Star Goose

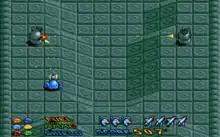
Amiga screenshot

"Star Goose" is a single-player vertically scrolling shooter where the player controls the character of Scouser-Gitt, a pilot who flies the eponymous Star Goose vessel. In the game's background story, Scouser-Gitt is an experienced, but disgraced fighter pilot who is recruited by a Tribal Elder to recover 48 crystals from the planet Nom by raiding the military's ammunition dumps. There are six crystals located on each of the game's eight levels, and the player must retrieve all of them to advance. To do so, they must either bypass or destroy the planet's defense systems, which include missile launchers, gun turrets, mines, and vessels piloted by enemy warriors.